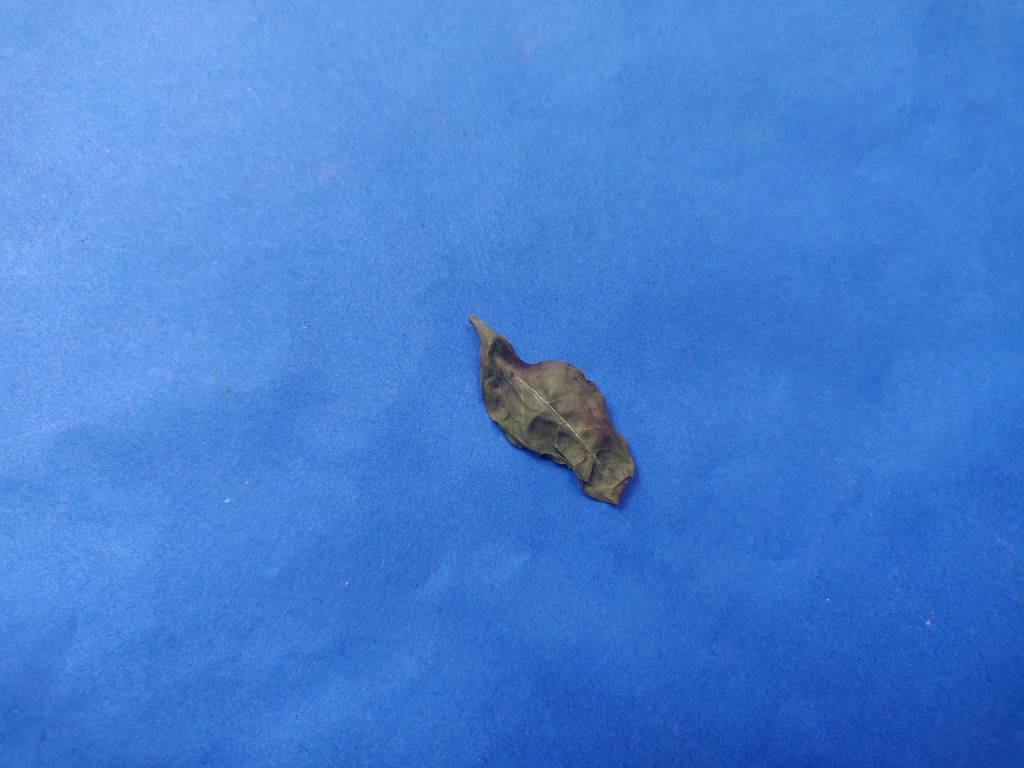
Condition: Dried
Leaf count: single
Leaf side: unknown